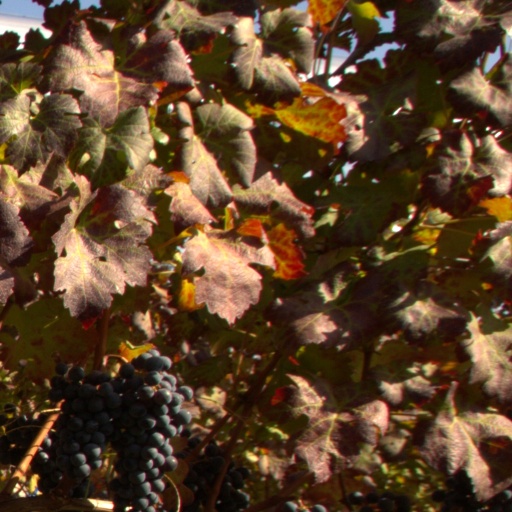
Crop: grape